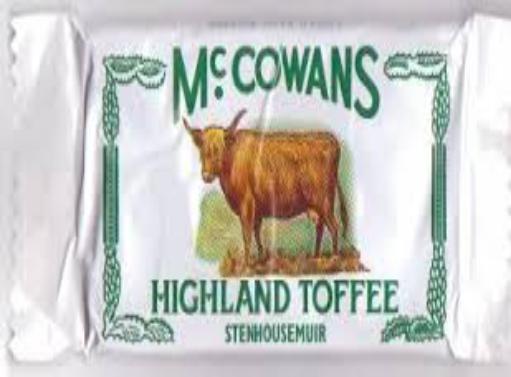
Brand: Highland Toffee
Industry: Food